Josif Pančić

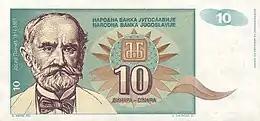

A mausoleum of Josif Pančić was erected at the highest peak of Kopaonik in 1951 by the Academy of Science, the University of Belgrade and the Hiking club, with the inscription: